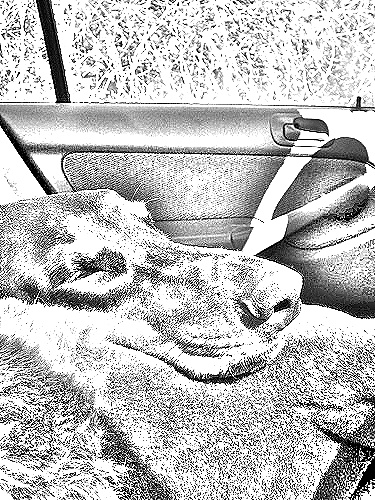
Portrait style: Sketch Portrait